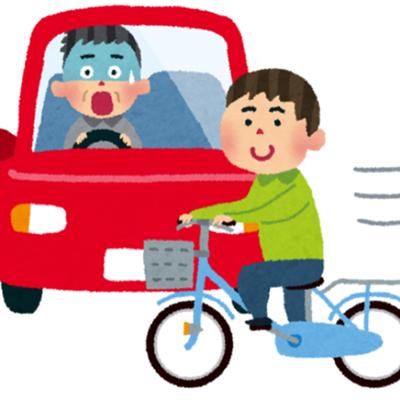
回答: 近所でチャリがぬすまれまくってたが、たけしお前だったのか!!